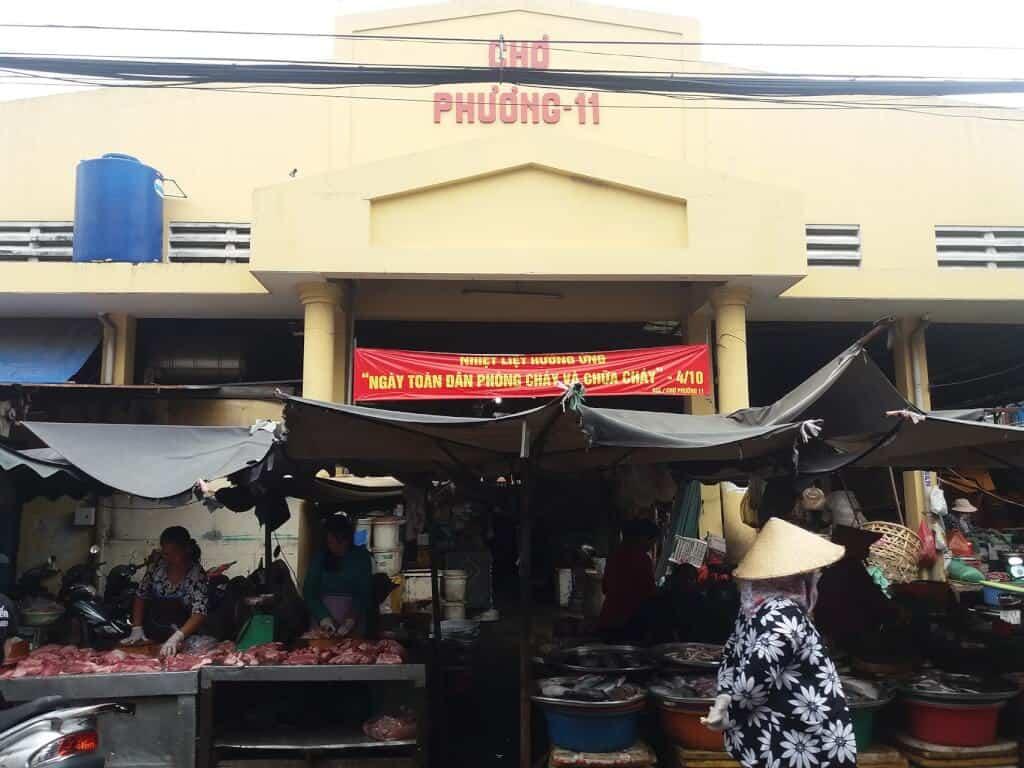
đây là hình ảnh chụp ở bên trong của một khu chợ